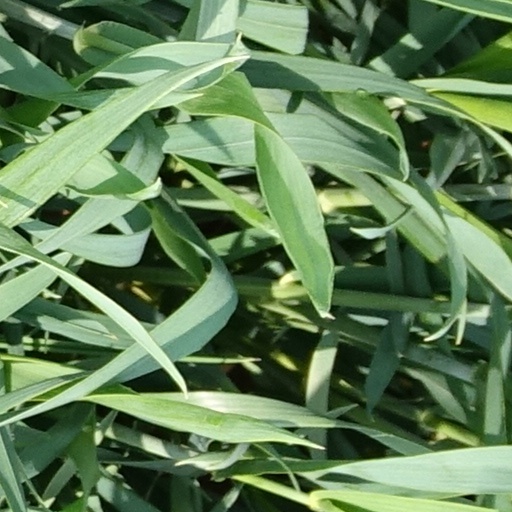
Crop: wheat